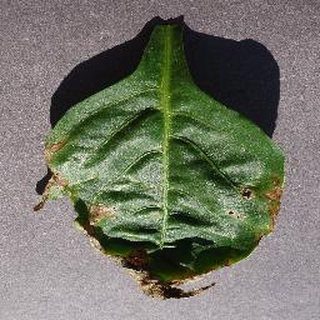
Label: bell_pepper_bacterial_spot